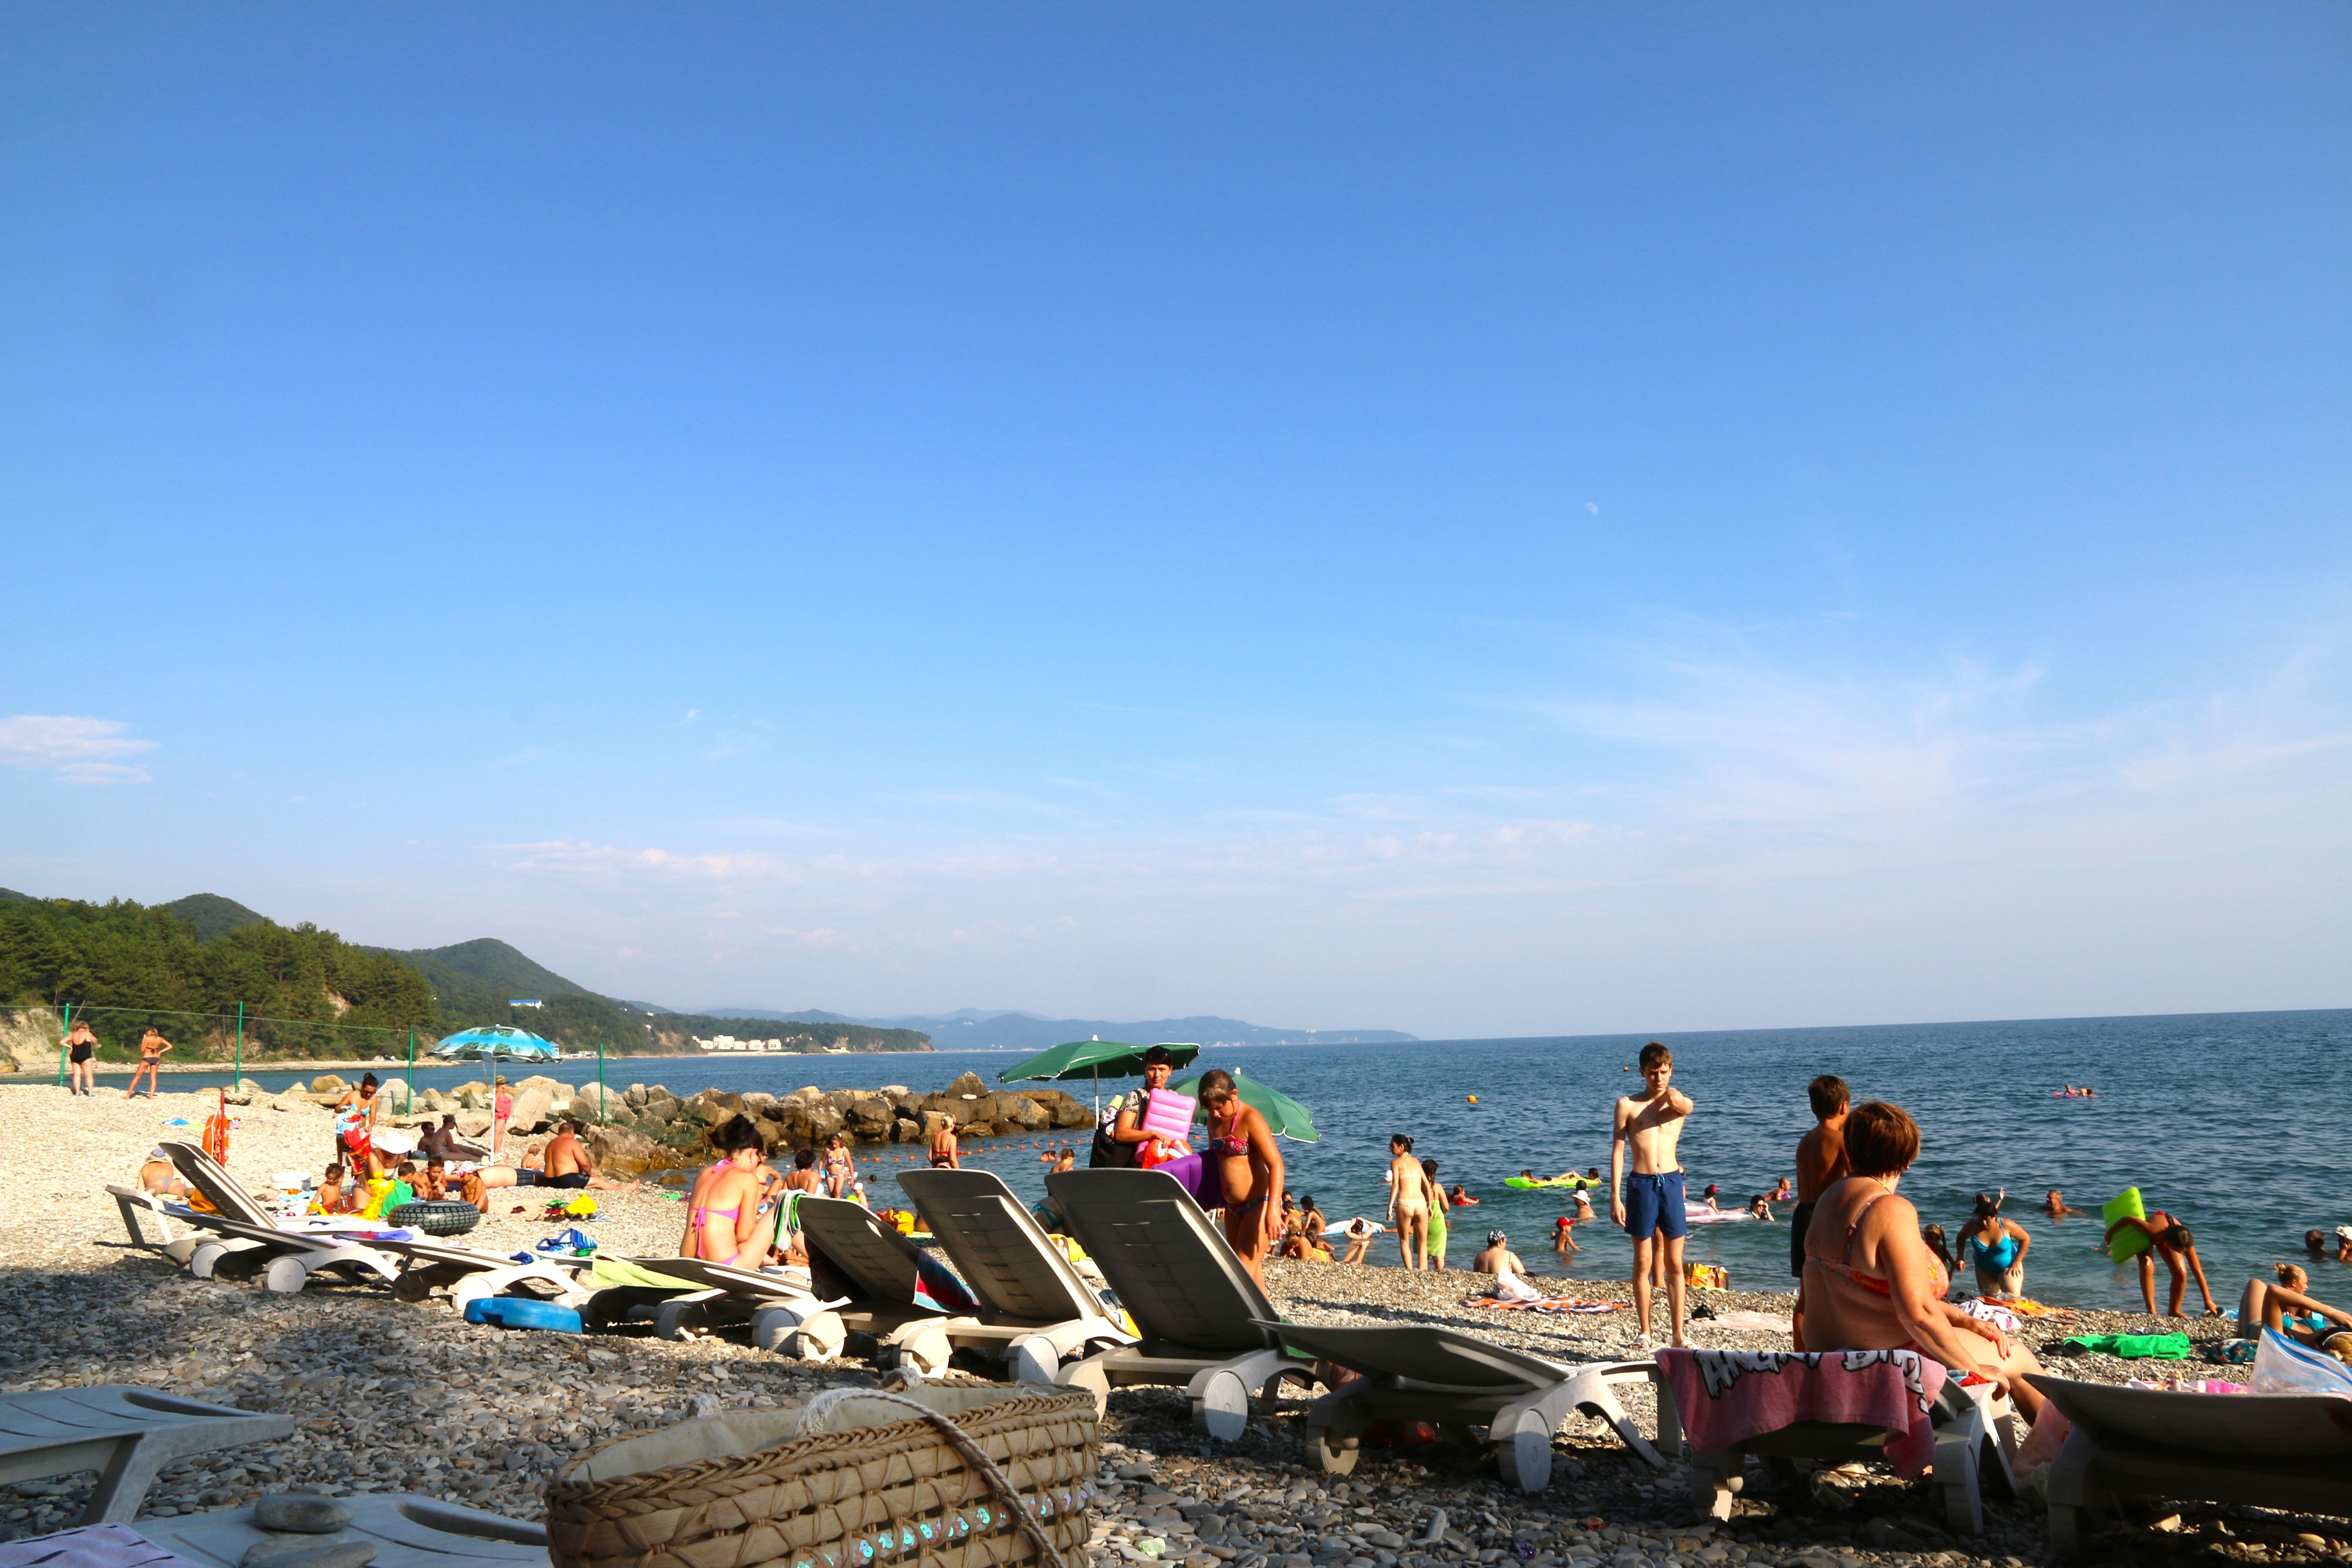
beach, sea, coast, boat, vacation, vehicle, bay, boating, russia, watercraft rowing